Åråsen Stadion

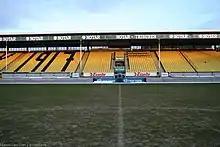
The East Stand is the oldest remaining part of the stadium, having been opened in 1978

To accommodate increasing interest in the club following good results during the early 1970s, the board approved a new grandstand on the east long side. Construction started in late 1973, with the stand covering two-thirds of the length of the pitch, and opened ahead of the 1974 season with a capacity for 1,056 spectators. The clubhouse was expanded to . In 1974, the club won promotion to the First Division, and the new grandstand was extended by 352 seats. On the west side, two wooden and steel-standing terraces were built. The expansion was done with help of volunteer work, with 30 to 40 people helping each weekday evening and up to 80 people helping at the weekends.